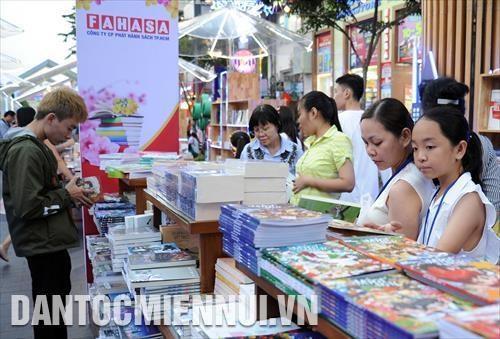
có một vài người đang đứng xung quanh khu vực bán sách